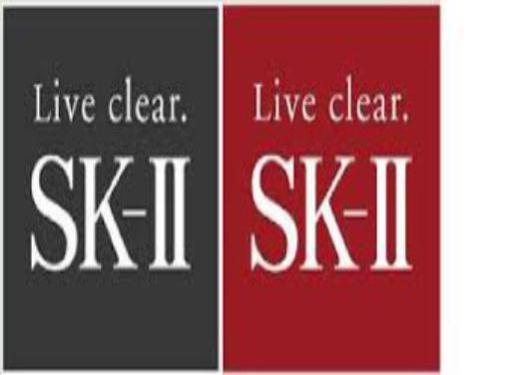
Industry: Necessities